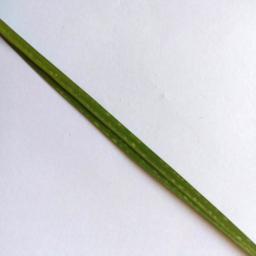
Label: Rice___Healthy